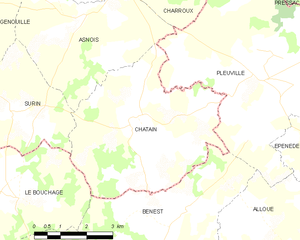
Carte des communes françaises Chatain